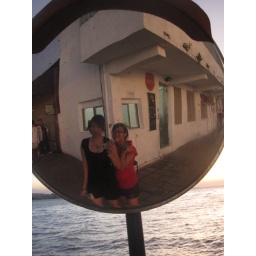
in the street mirror 1